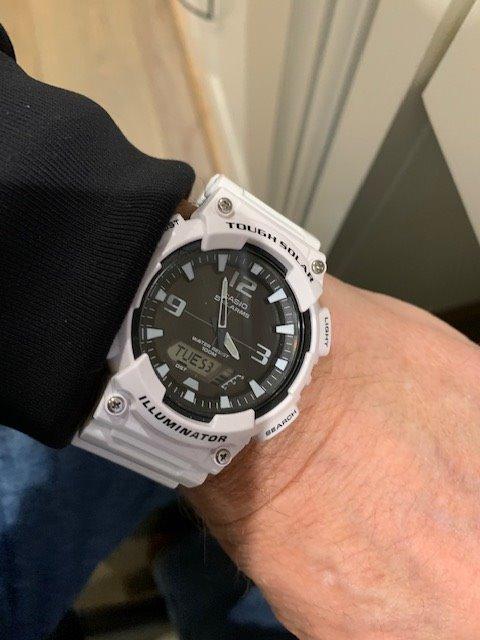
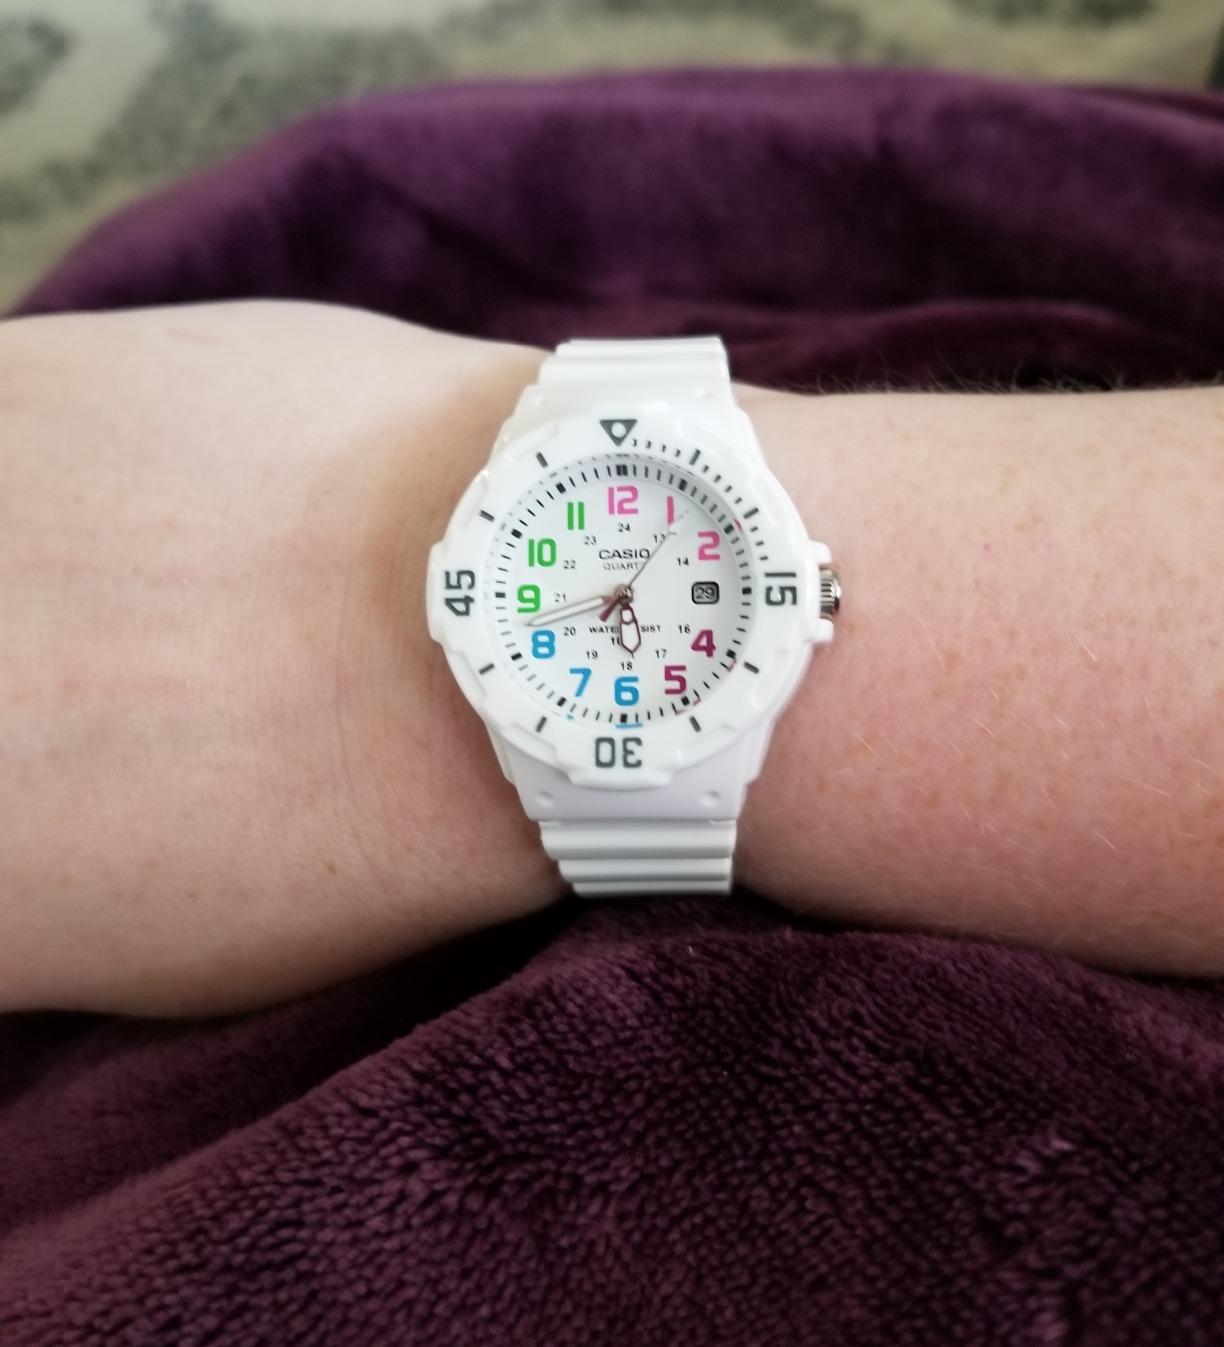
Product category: accessories_watch
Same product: no